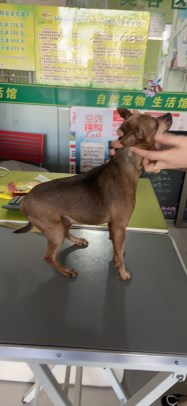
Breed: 561-n000127-miniature_pinscher